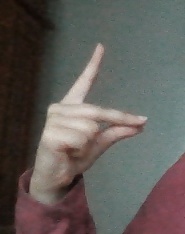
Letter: ta